Beckfoot Bridge

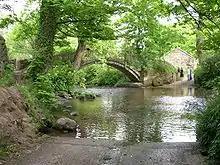
Beckfoot Bridge and ford

Beckfoot Bridge (also known as the Packhorse Bridge) was historically a significant crossing point over Harden Beck